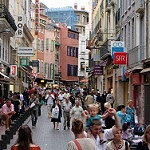
Label: non_damage_buildings_street